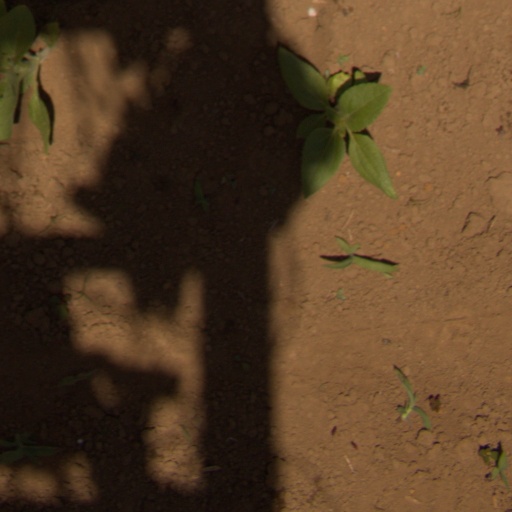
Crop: Jerusalem artichoke